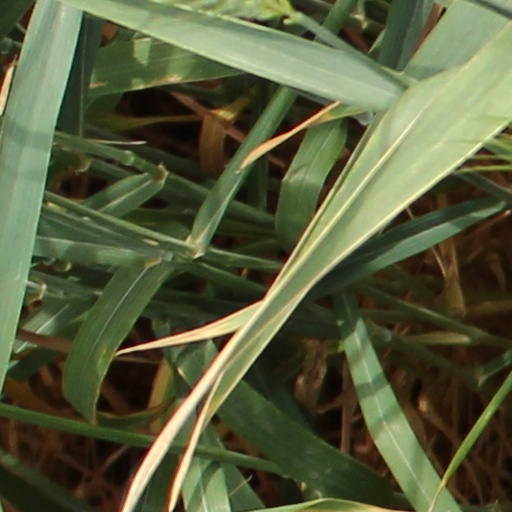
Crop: wheat